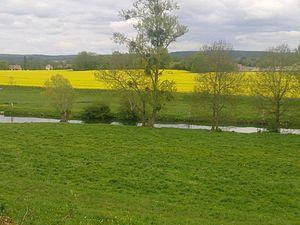
Paysage agricole du Châtillonnais (France)
Le Châtillonnais, ou pays châtillonnais, est une région naturelle française du nord de la Côte-d'Or aux limites de l'Aube et de la région Champagne. Reposant sur un socle calcaire creusé par le haut cours de la Seine c'est une région historique ancienne dont la ville principale semble avoir été successivement celle du mont Lassois puis de Vertillum sous l'Antiquité tardive. Sous les mérovingiens Latiscum, au sommet et autour du mont Lassois, est le centre d'un archidiaconé qui s'étend jusqu'à Bourguignons actuellement dans l'Aube avant que Châtillon-sur-Seine n'y supplée.